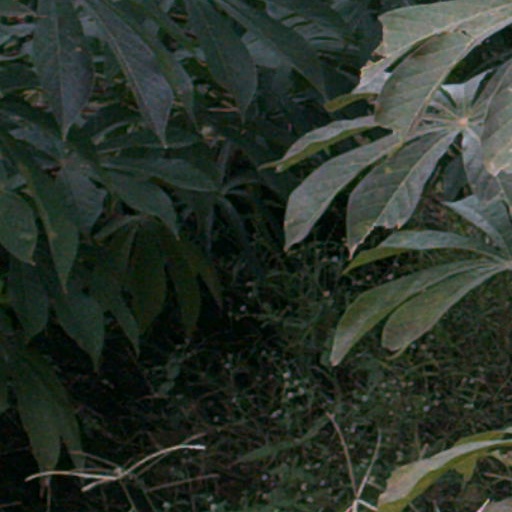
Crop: cassava